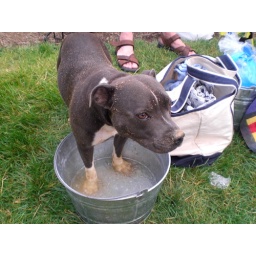
Nico (neighbor's dog) standing in a tub of ice